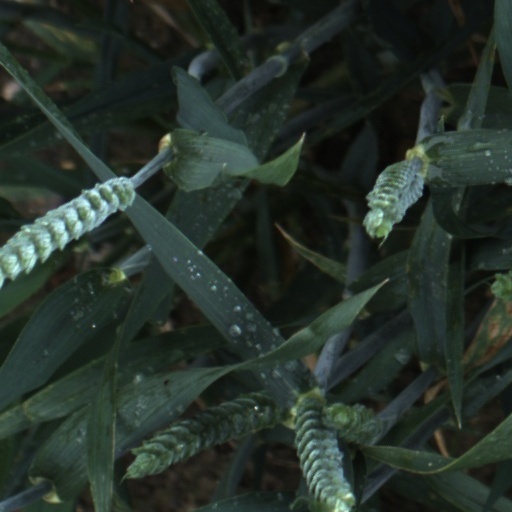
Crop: wheat